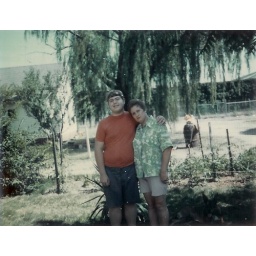
Mike & Mama with Luke Wolfe's house & the FM plant in the background